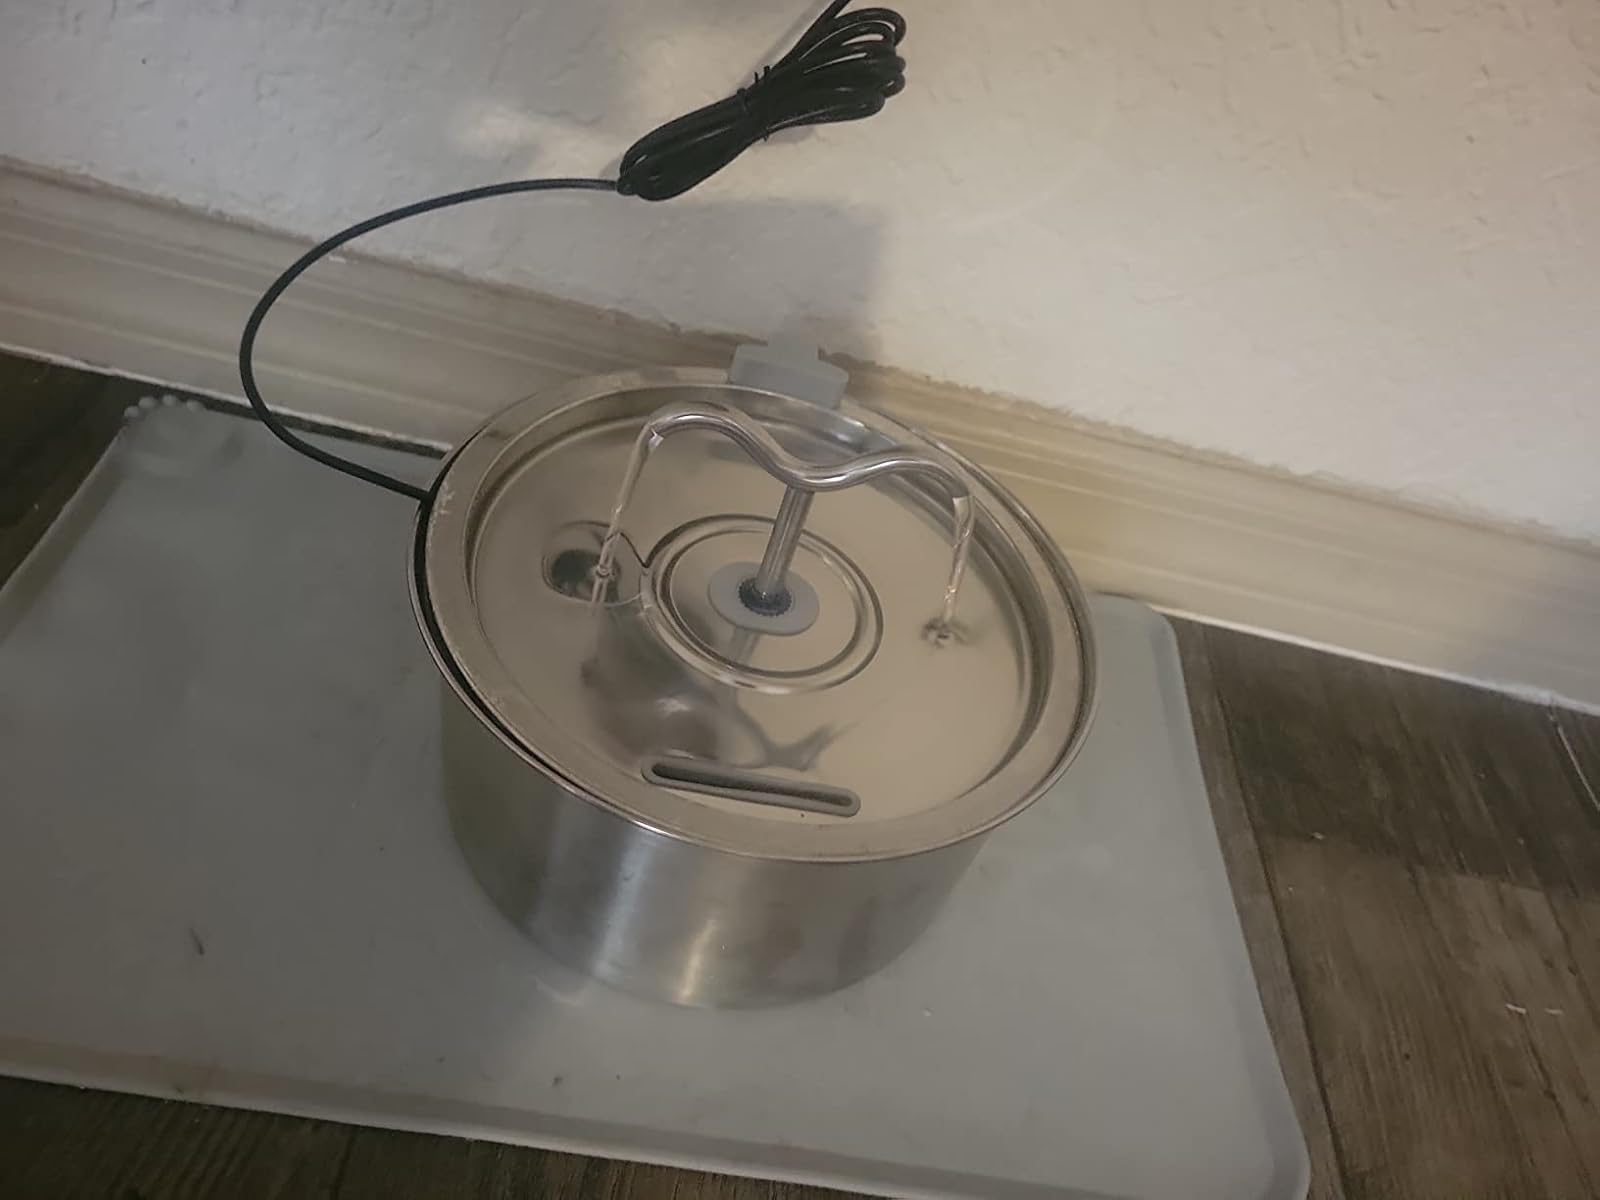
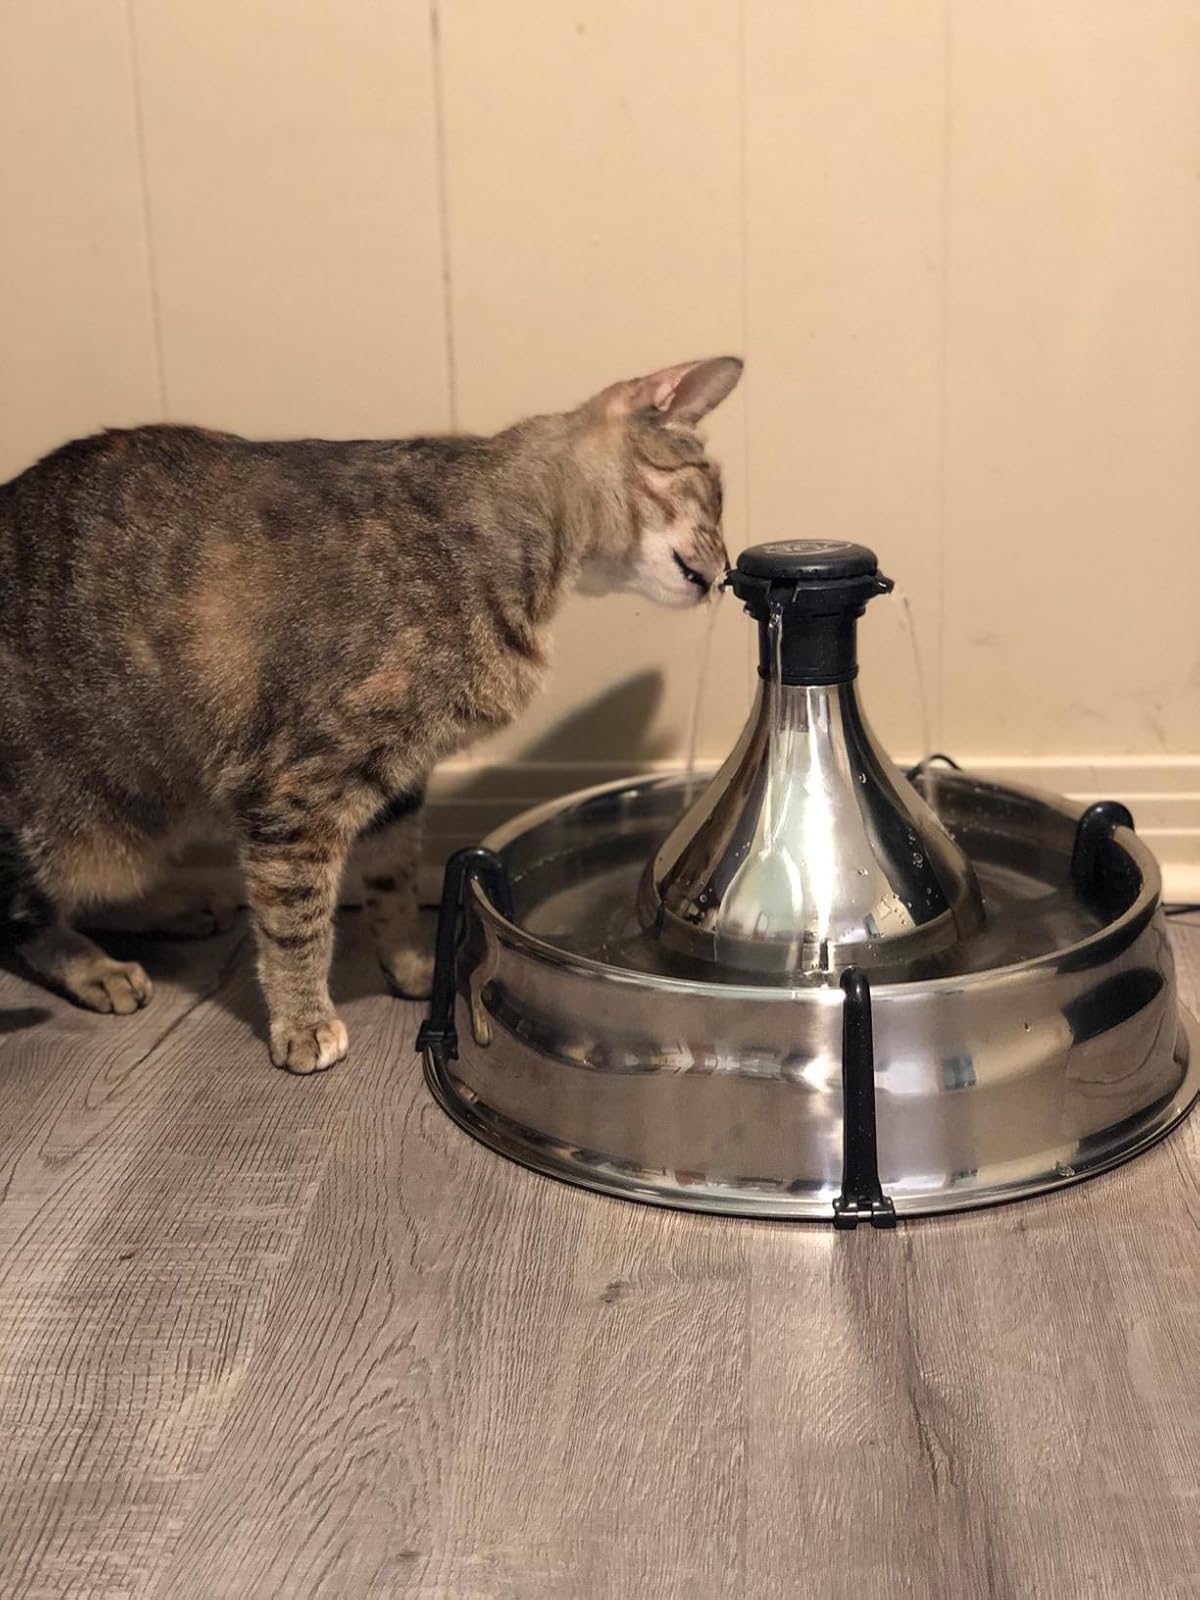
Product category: items_bowl
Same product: no